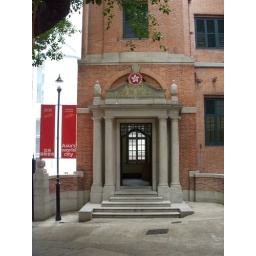
The sign above the door says: &amp;quot;The Court of Final Appeal&amp;quot;.